Autozam AZ-1

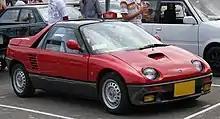
Suzuki Cara (front)

For 1994, There was also the "M2 1015" by M2 Incorporated. The most distinguishing part of the car is the front fog lights incorporated into the bonnet, and the all-new front bumper and rear spoiler. The car came in three different colours: white, black and silver. Like the Mazdaspeed version, the car was painted entirely in a single color.